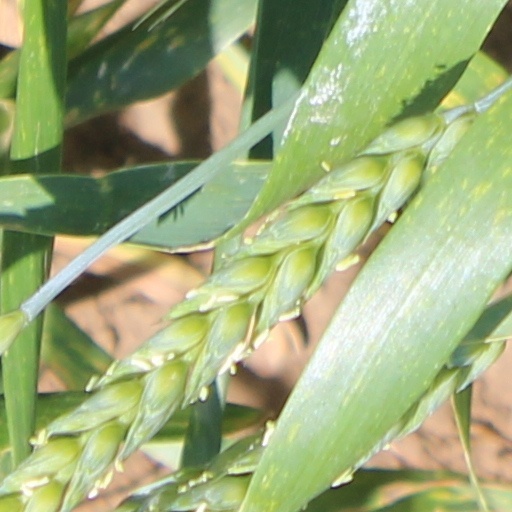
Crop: wheat